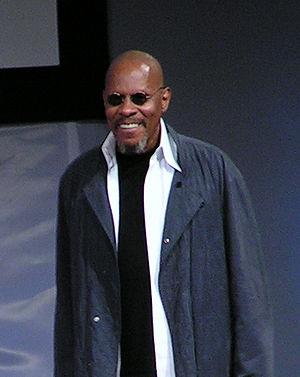
Star Trek: Deep Space Nine est une série télévisée de science-fiction américaine en 176 épisodes de 45 minutes, créée par Rick Berman et Michael Piller et diffusée entre le 3 janvier 1993 et le 2 juin 1999 en syndication. C'est la troisième série de l'univers de Star Trek.
Avery Franklin Brooks, né le 2 octobre 1948, est un acteur américain, réalisateur, chanteur et enseignant. Il est surtout connu pour ses rôles à la télévision comme Benjamin Sisko sur Star Trek: Deep Space Nine, Hawk dans Spenser: For Hire et la suite A Man Called Hawk, ainsi que comme Bob Sweeney dans le film American History X nominé aux Oscars. Il est professeur titulaire au département de théâtre de l'université Rutgers où il enseigne depuis 1976. Cet article a été traduit du Wikipedia anglophone consacré à Avery Brooks.